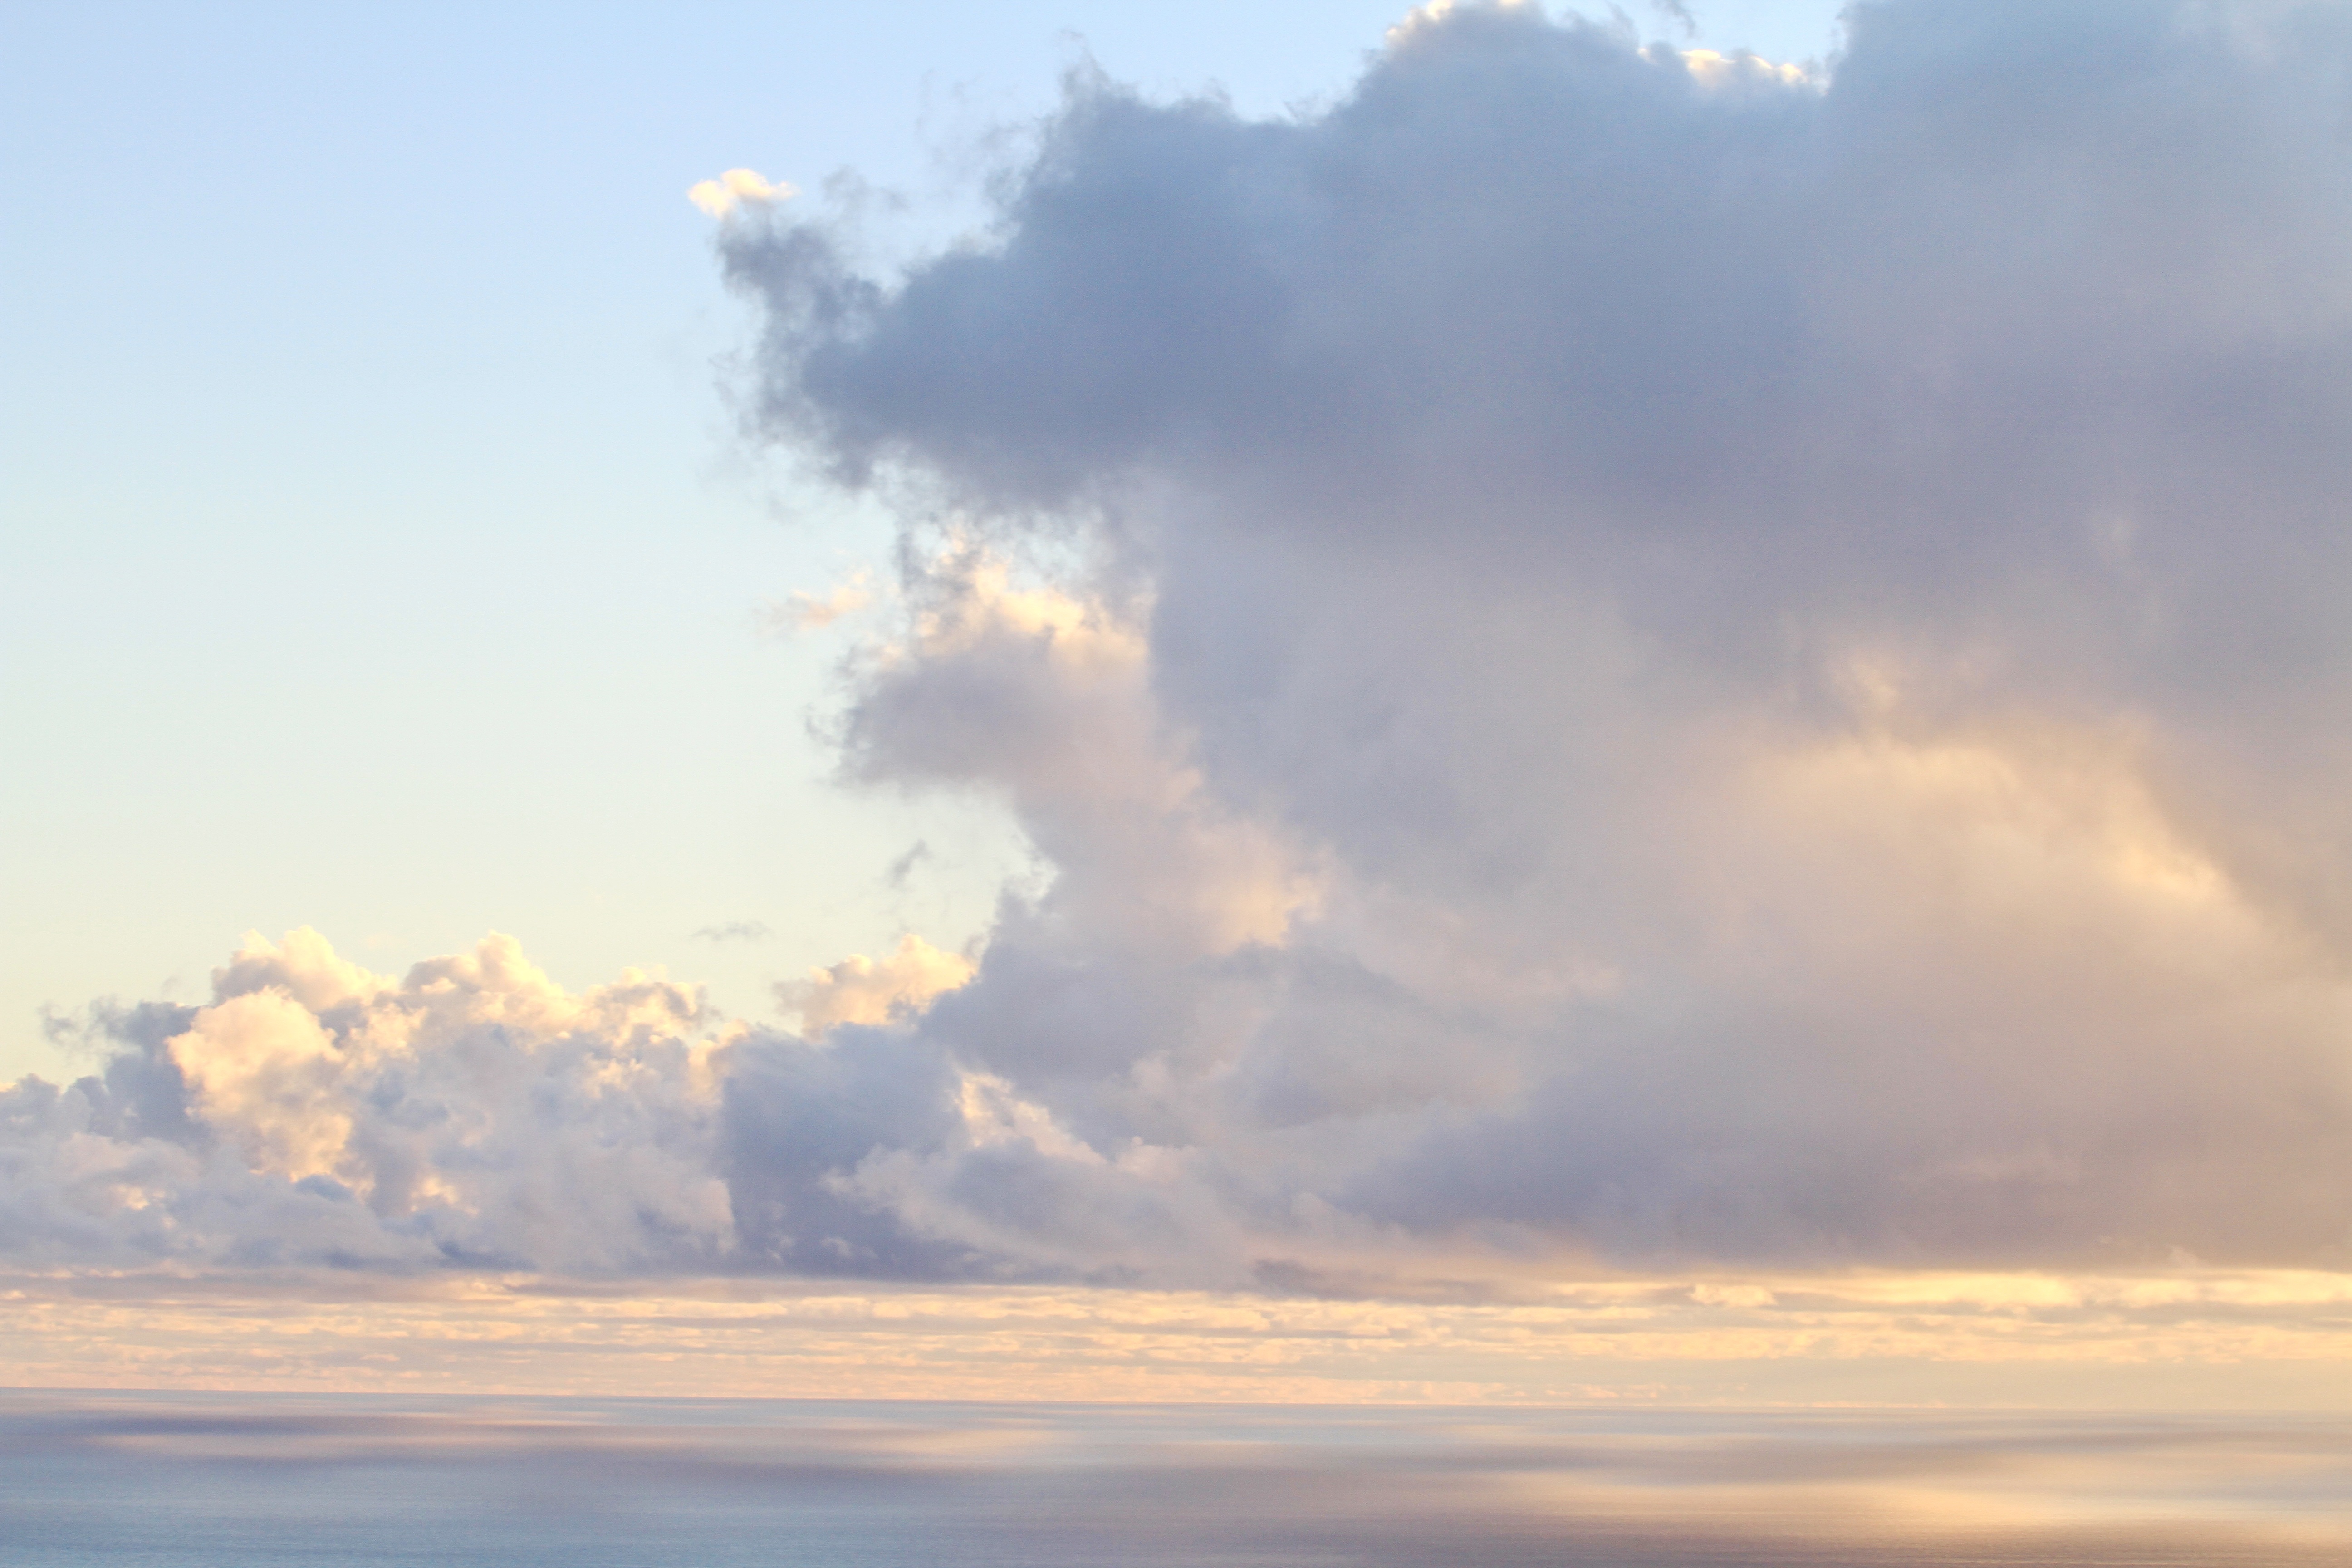
beach, landscape, sea, ocean, horizon, cloud, sky, sunrise, sunset, prairie, sunlight, morning, dawn, atmosphere, dusk, heaven, cumulus, island, plain, brand, clouds, colors, mountains, afterglow, la palma, meteorological phenomenon, atmospheric phenomenon, atmosphere of earth, wind wave, red sky at morning